Meghan, Duchess of Sussex

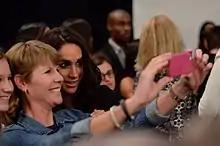
Markle (third from left) at New York Fashion Week in 2013

Between 2010 and 2012, Markle anonymously ran the blog "The Working Actress", which detailed the "pitfalls and triumphs of struggling to make it in Hollywood". In 2014, she founded her own lifestyle blog "The Tig", which posted articles about food, fashion, beauty, travel, and inspirational women. The viewing audience consisted primarily of the fans of Markle and "Suits". Promotion of the blog on other social media platforms targeted three million followers on Instagram, 800,000 on Facebook and 350,000 on Twitter. In April 2017, "The Tig" closed. In January 2018, she took all articles offline and deleted her social media accounts. It is estimated that Markle's social media activities annually earned her about $80,000 from endorsements and sponsorships. She rejoined Instagram in January 2025. She was also known for socializing at Soho House.